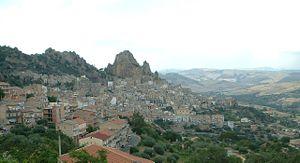
Gagliano Castelferrato est une commune italienne de la province d'Enna dans la région Sicile en Italie.